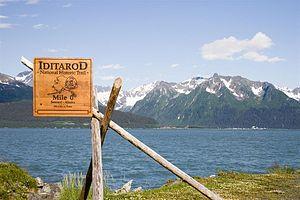
L’Iditarod Trail, aussi appelé piste Seward-to-Nome est un passage historique d'Alaska aux États-Unis, qui part à 80 kilomètres au nord de Seward et rejoint d'abord Iditarod puis Nome, 1850 kilomètres plus loin.